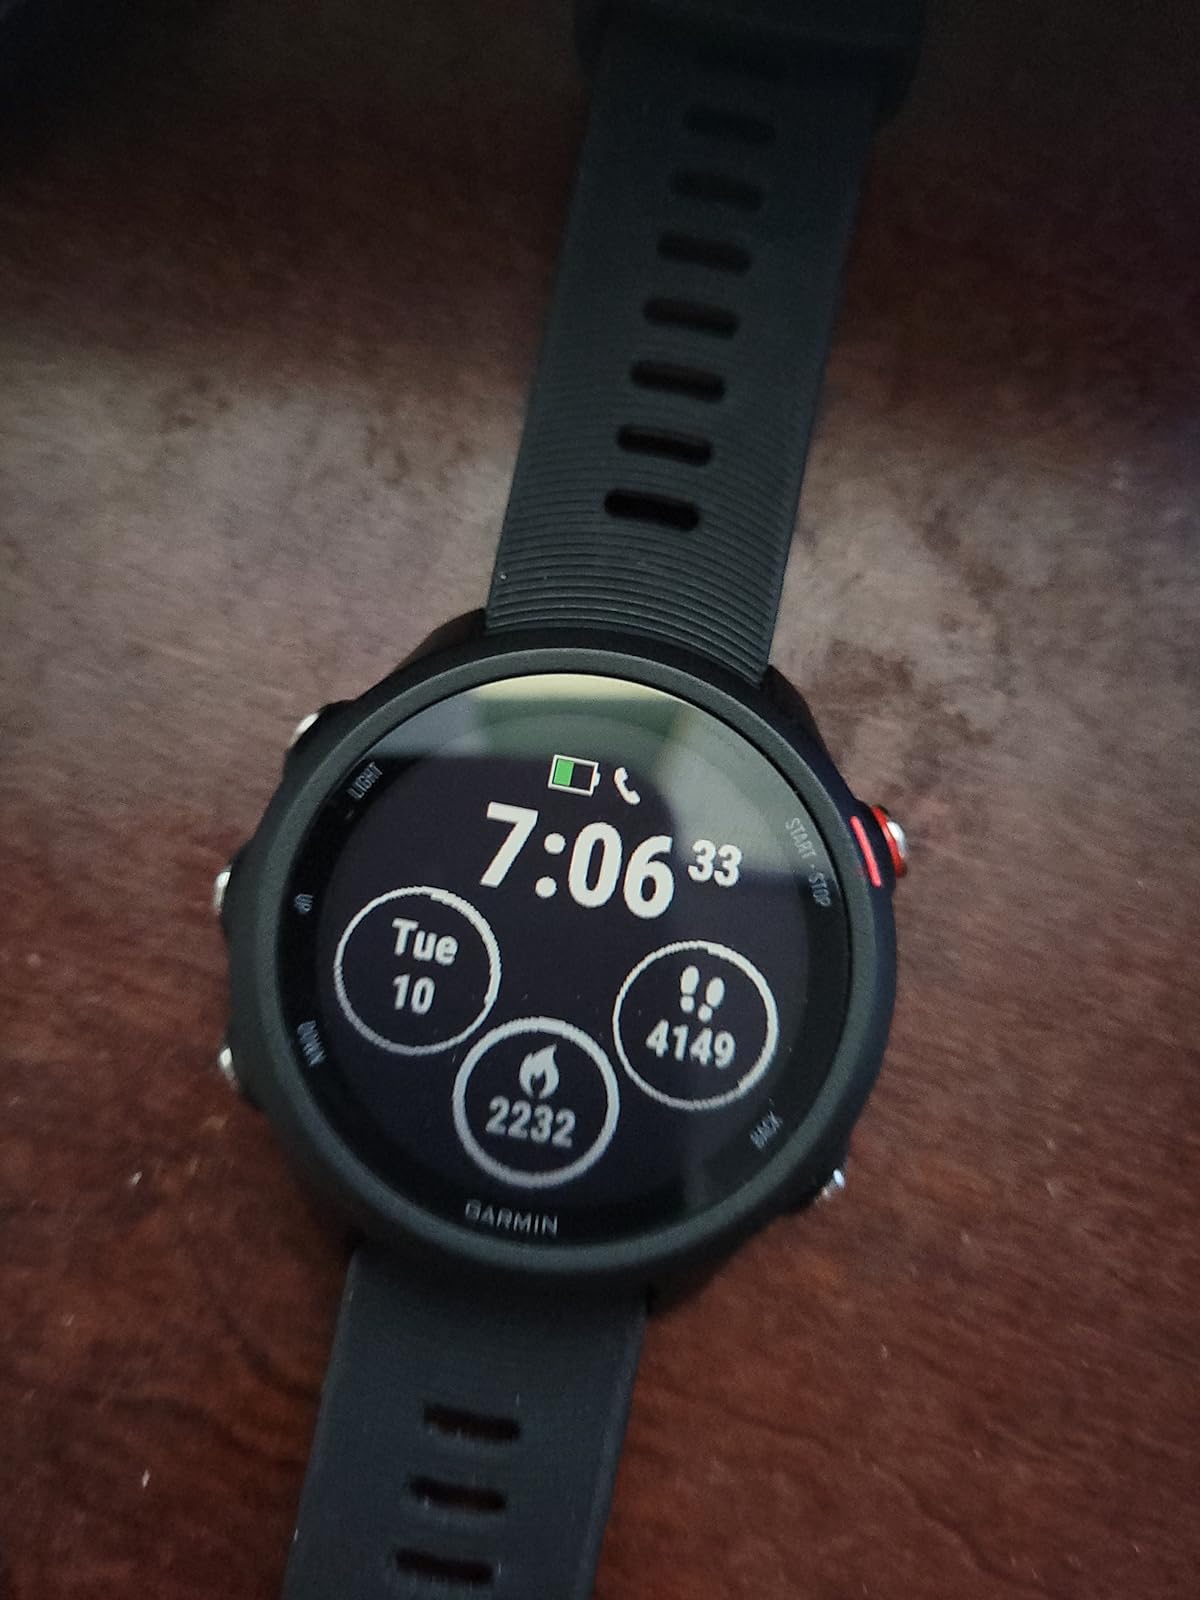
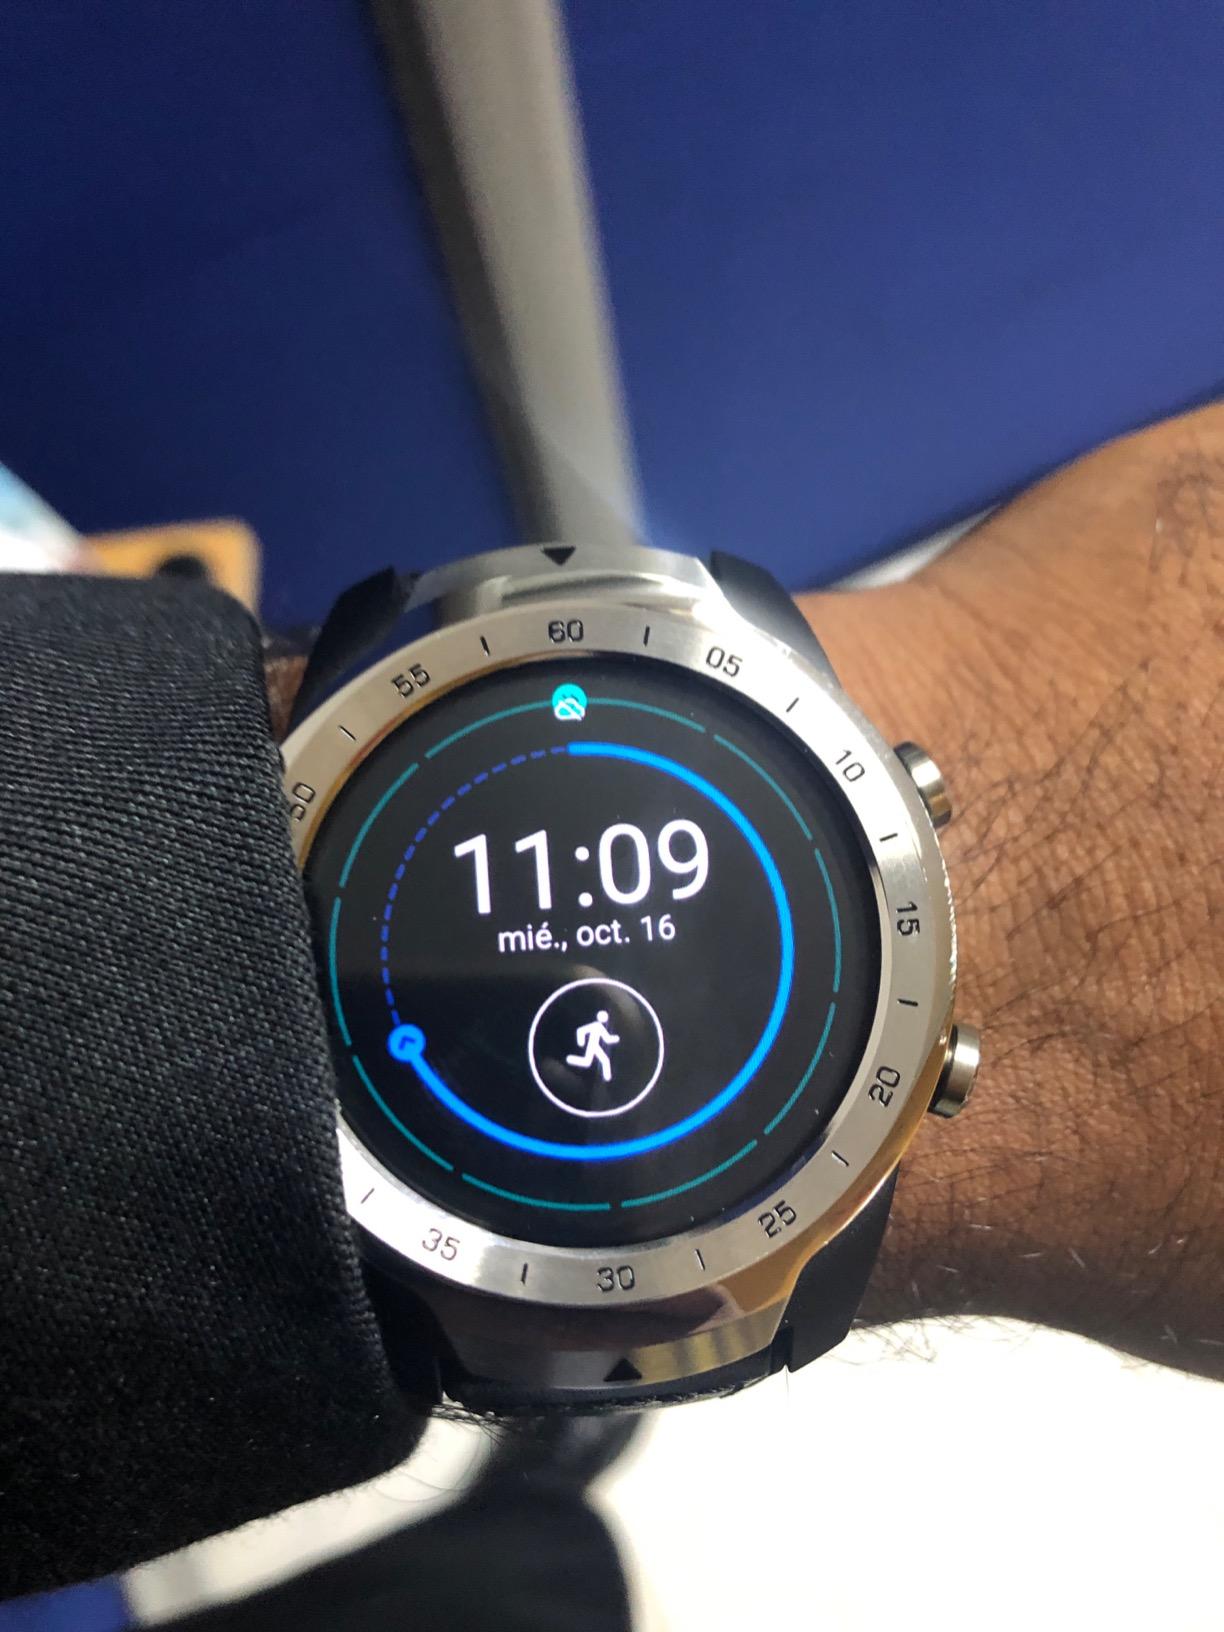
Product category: smartwatch
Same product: no